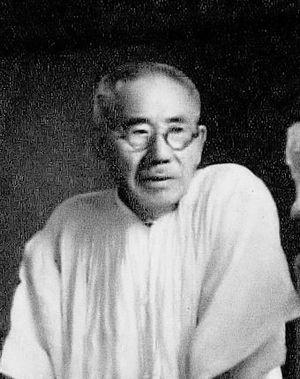
Fumio Asakura, né le 1ᵉʳ mars 1883 dans la préfecture d'Ōita et mort le 18 avril 1964, est un sculpteur japonais.